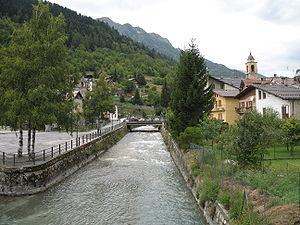
La Stura di Demonte est une rivière de la province de Coni entièrement inclus sur cette province. Sa partie à régime torrentielle se termine à Vinadio parcourant la vallée de la Stura di Demonte à partir de sa source qui borde la frontière française au col de Larche à 1 996 m. Sa longueur est de 115 km et son bassin versant de 1 579 km² avec un débit moyen de 36 m³/s.